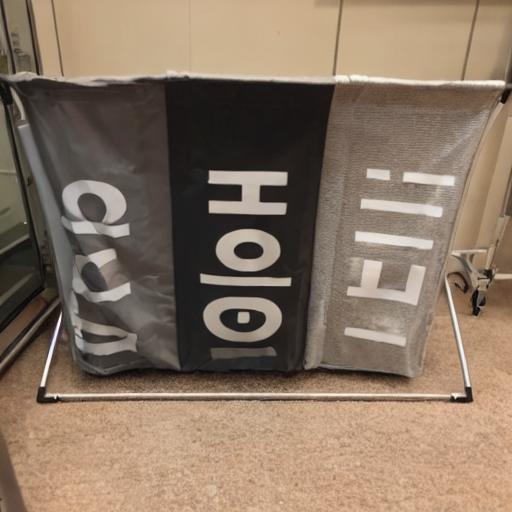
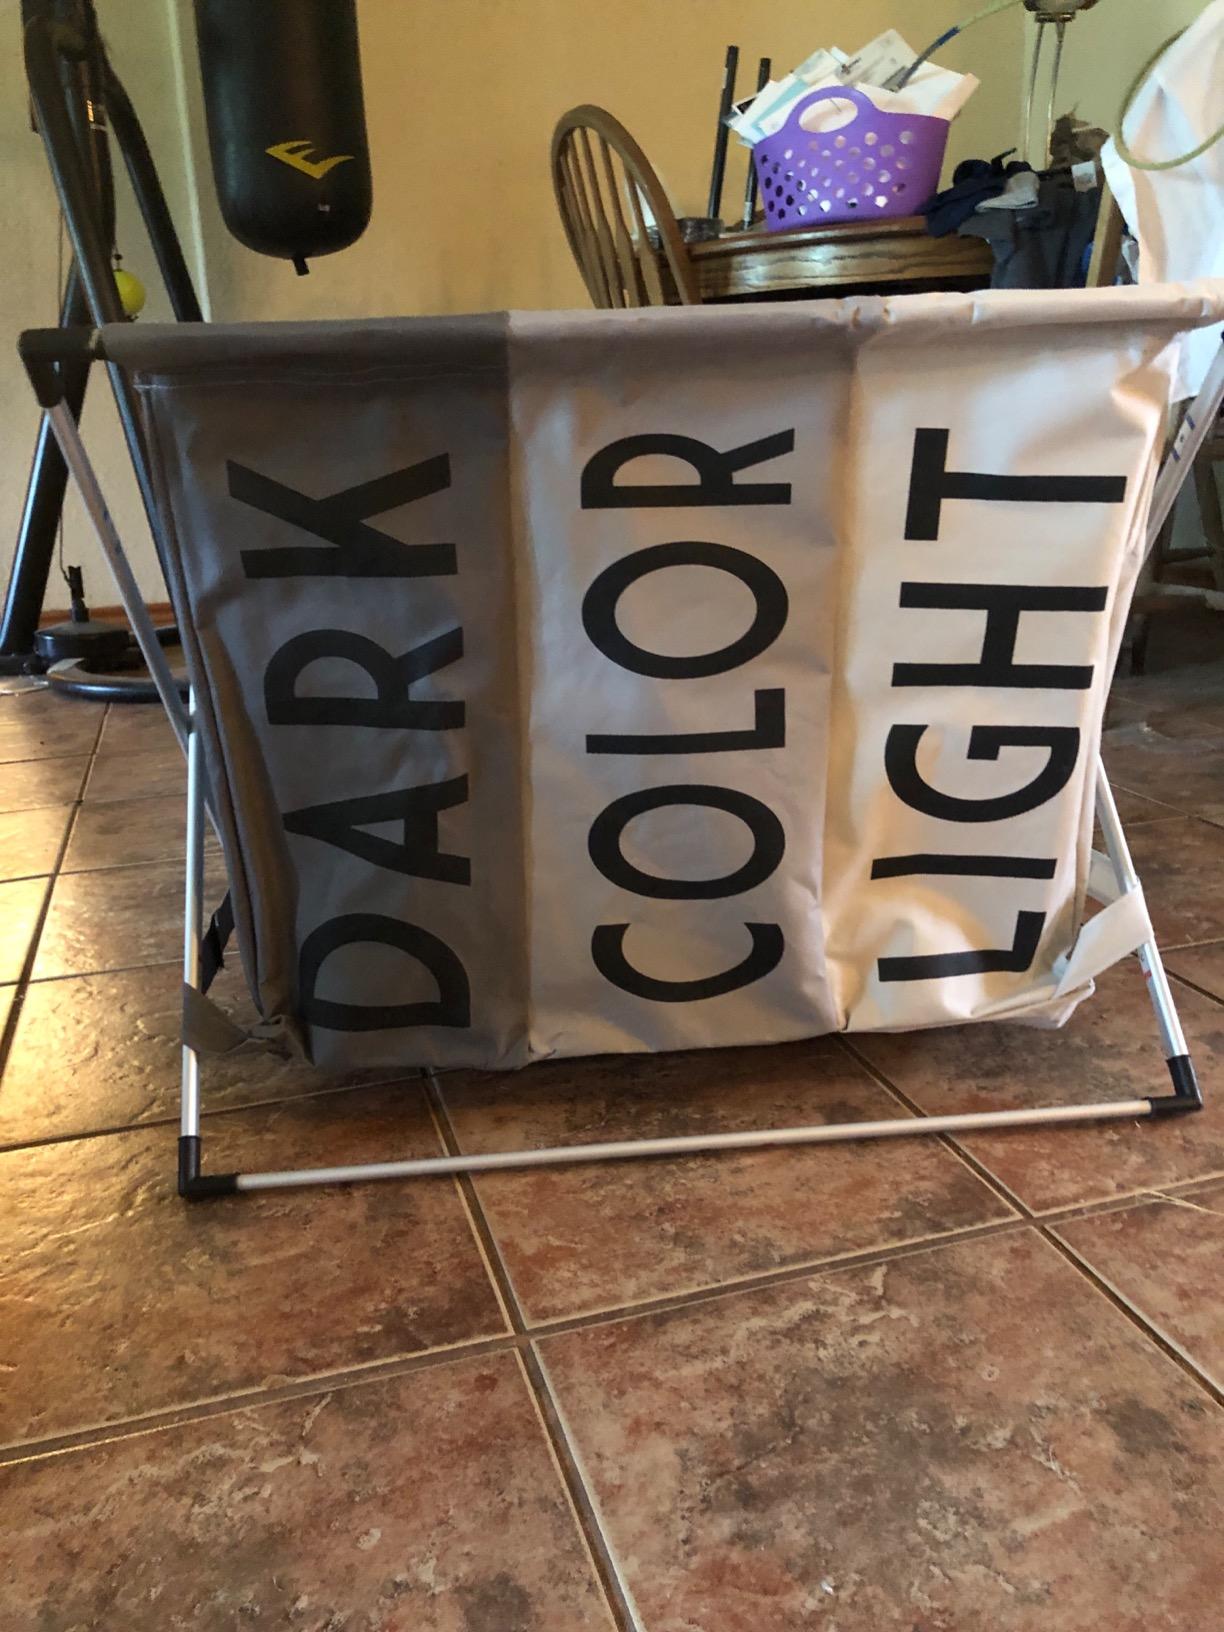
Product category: items_hamper
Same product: no